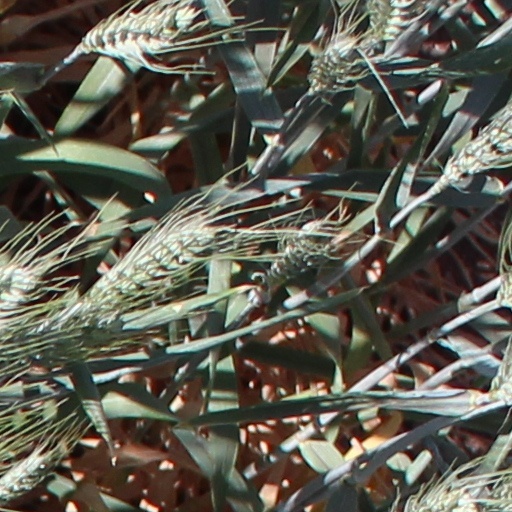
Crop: wheat